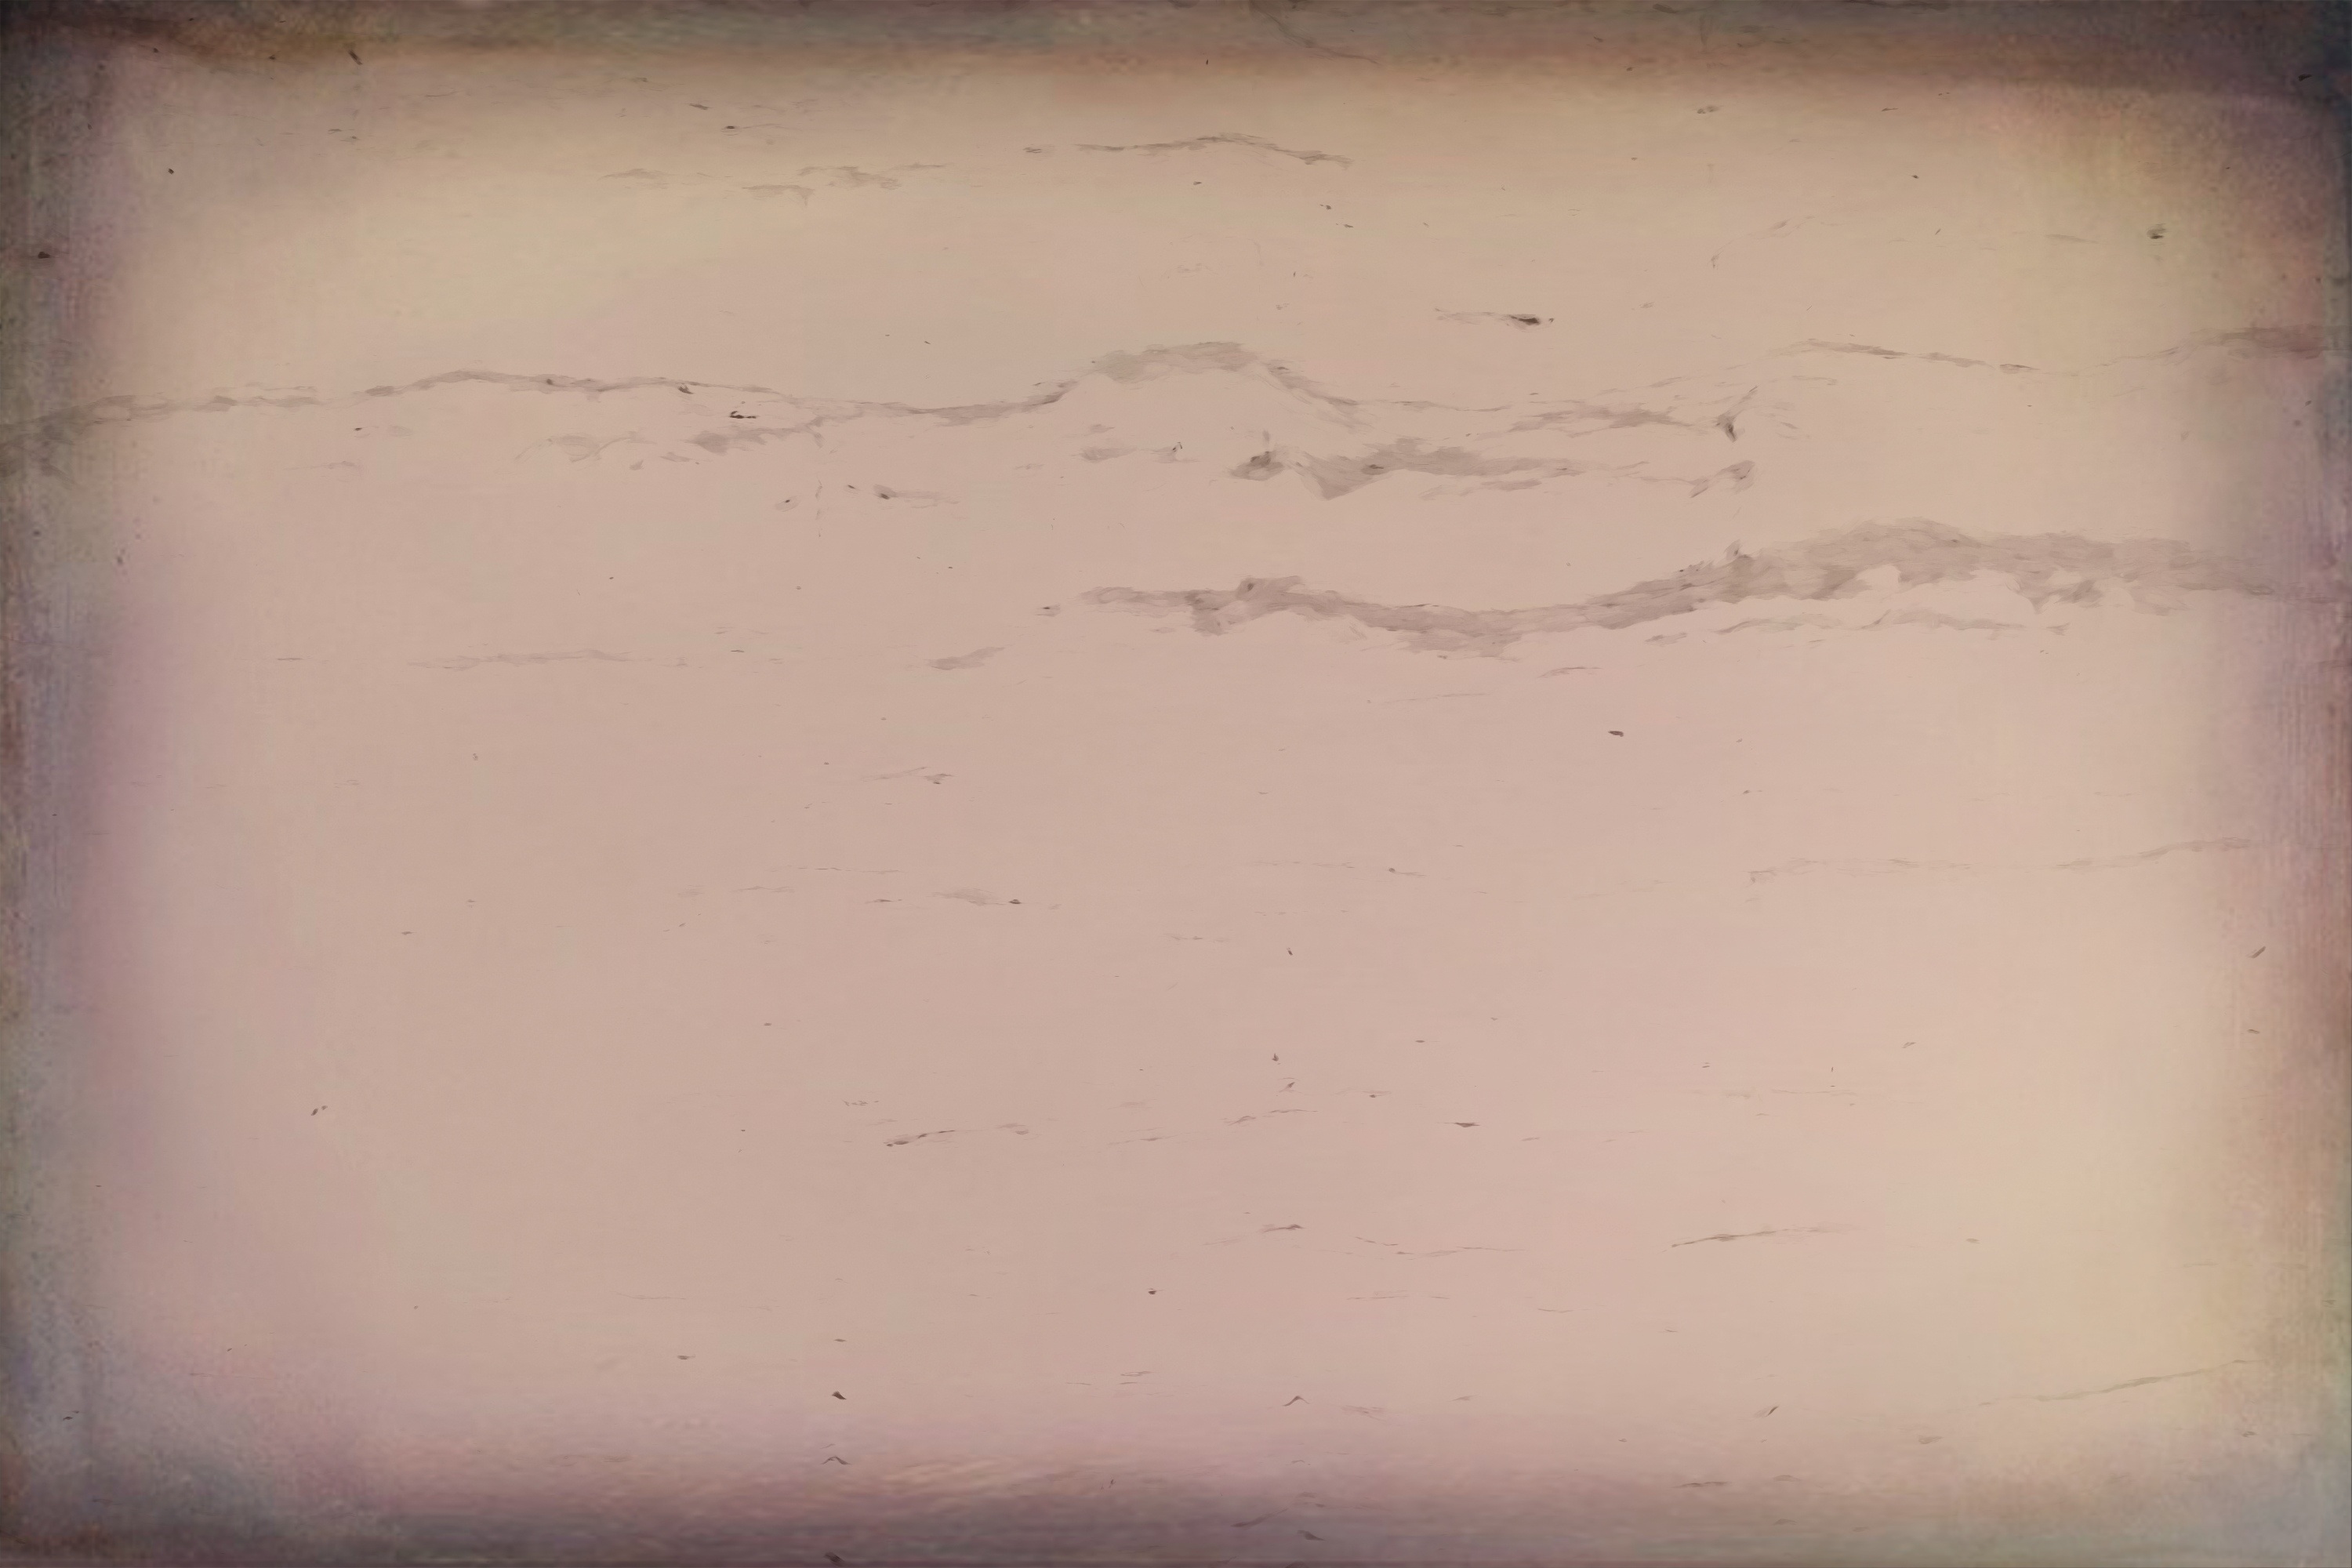
wood, texture, floor, wall, smooth, grunge, material, background, sketch, drawing, design, style, layer, shape, plaster